Nanak Singh

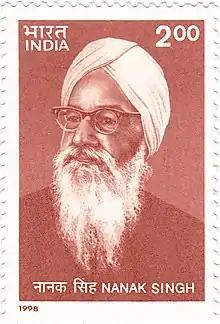
Nanak Singh 1998 stamp of India

Singh participated in India's independence struggle by joining the Akali movement. He became the editor of Akali papers. This was noticed by the British Government. Singh was charged with participation in unlawful political activities and was sent to Borstal Jail, Lahore. He described the savagery and oppression of the British on peaceful Sikhs during the Guru ka Bagh Mocha demonstration in his second poetry collection, "Zakhmi Dil". It was published in January 1923, and was banned within two weeks of publication.